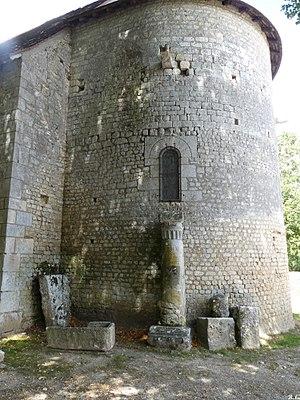
abside carolingienne et borne miliaire
Saint-Pierre-les-Églises était une petite commune située au bord de la Vienne, près de Chauvigny à laquelle elle est rattachée de nos jours. Elle est remarquable par son église préromane contenant un ensemble de fresques, antérieures à l'an mil, mises au jour en 1850 et récemment reconnues comme peut-être les plus anciennes fresques d'Europe occidentale.